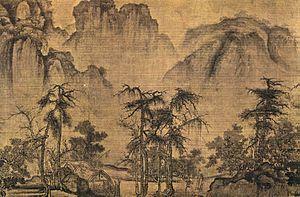
Automne dans la vallée du fleuve jaune, par le peintre chinois Guo Xi (1020-1090). Section d'un rouleau portatif, l'ensemble
Guo Xi, ou Kouo Hi surnom : Shunfu. Né vers 1020 à Wenxian Heyang, mort vers 1090. Peintre chinois. Après avoir été recruté comme peintre à la Cour de l'empereur Shenzong des Song du Nord, il est nommé à l'Académie Hanlin par cet empereur. Il est l'un des membres les plus éminents de cette institution et ses paysages aux puissantes montagnes tourmentées devant lesquelles se dressent des pins aux singulières branches « en pinces de crabe » sont restés parmi les plus célèbres de la peinture des Song du Nord.